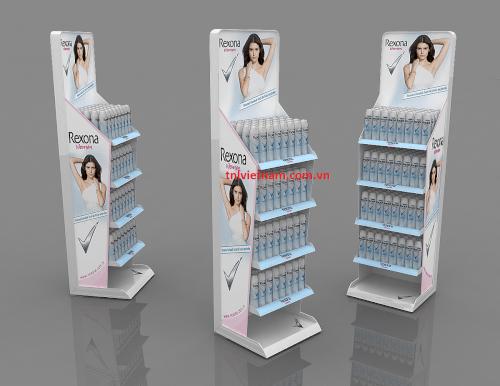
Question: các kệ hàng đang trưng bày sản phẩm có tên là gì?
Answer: các kệ hàng đang trưng bày sản phẩm có tên là rexona